Chengmen station

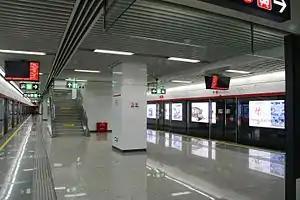

Chengmen Station (Fuzhounese: ) is a metro station of Line 1 and Line 4 of the Fuzhou Metro. It is located at the intersection of Fuxia Road and Guihua Road, south of South 3rd-Ring Road in Cangshan District, Fuzhou, Fujian, China. It started operation on May 18, 2016.